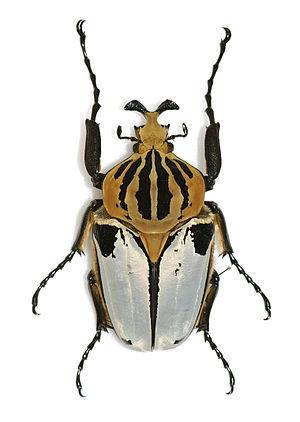
Goliathus cacicus (mâle)
Guillaume-Antoine Olivier est un naturaliste et un entomologiste français, né le 19 janvier 1756 aux Arcs près de Toulon et mort le 1ᵉʳ octobre 1814 à Lyon. Il est le grand-père de l'entomologiste et botaniste Ernest Olivier.
Goliathus cacicus est une espèce de coléoptères appartenant à la famille des Scarabaeidae, dans la sous-famille des Cetoniinae.
Goliathus est un genre d'insectes coléoptères de la famille des Scarabaeidae, de la sous-famille des Cetoniinae et de la tribu des Goliathini.